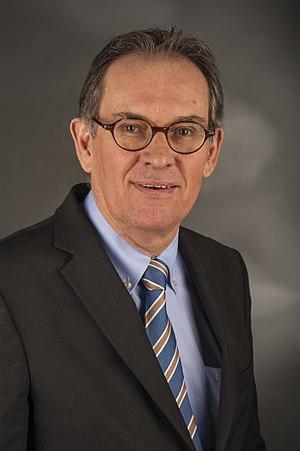
Les élections départementales dans les Côtes-d'Armor ont eu lieu les 22 et 29 mars 2015
Cet article présente la liste des 74 députés européens de France de la 8ᵉ législature.
Cet article présente la liste des 74 députés européens de France au cours de la VIIᵉ législature.